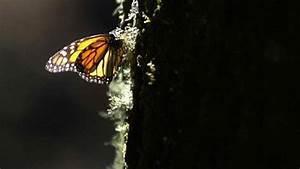
butterfly